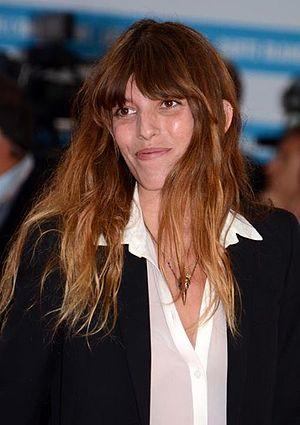
Lou Doillon au festival de Deauville
Lou Doillon est une auteure-compositrice-interprète, actrice et mannequin franco-britannique, née le 4 septembre 1982 à Neuilly-sur-Seine.